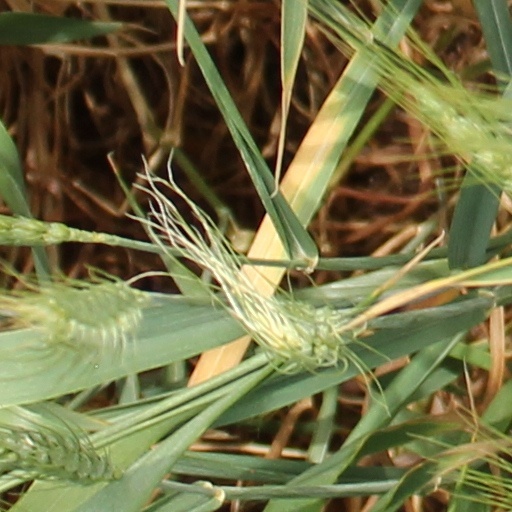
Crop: wheat